Viktor Pfeifer

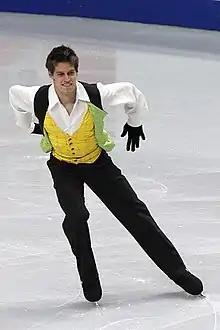
Viktor Pfeifer at the 2010 Skate America

Viktor Pfeifer (born May 16, 1987) is an Austrian former competitive figure skater. A nine-time Austrian national champion, he has placed as high as eighth at the European Championships (2013) and has competed three times at the Winter Olympics, placing 22nd in 2006, 21st in 2010 and 26th in 2014.